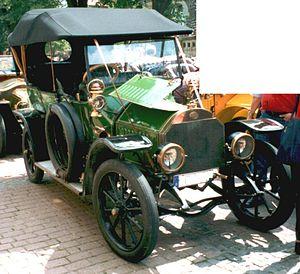
Dürkopp est un constructeur allemand d'automobiles, de motos, de scooters, de vélos et de roulements à billes. L'entreprise fut fondée par Nikolaus Dürkopp en 1850 et est située à Bielefeld, au nord-est de la Rhénanie-du-Nord-Westphalie, dans la province de Westphalie-Lippe.